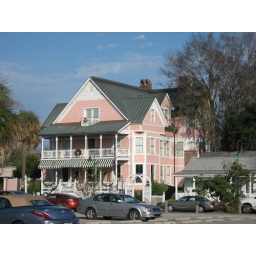
Bright pink building in Beaufort SC